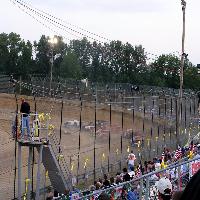
Weather: cloudy or overcast